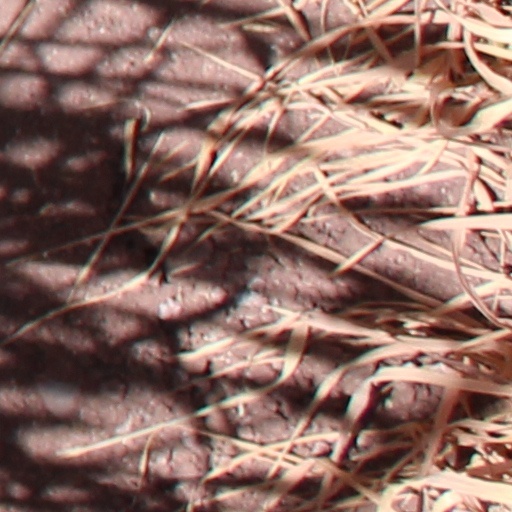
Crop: wheat